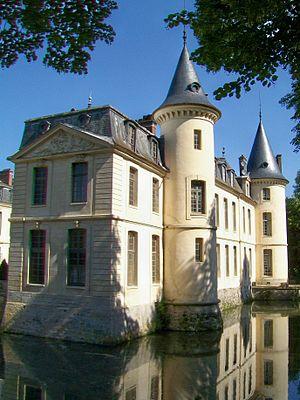
La façade est du château.
Le château d'Ermenonville est un château du XVIIIᵉ siècle situé dans la commune d'Ermenonville dans le département français de l'Oise.